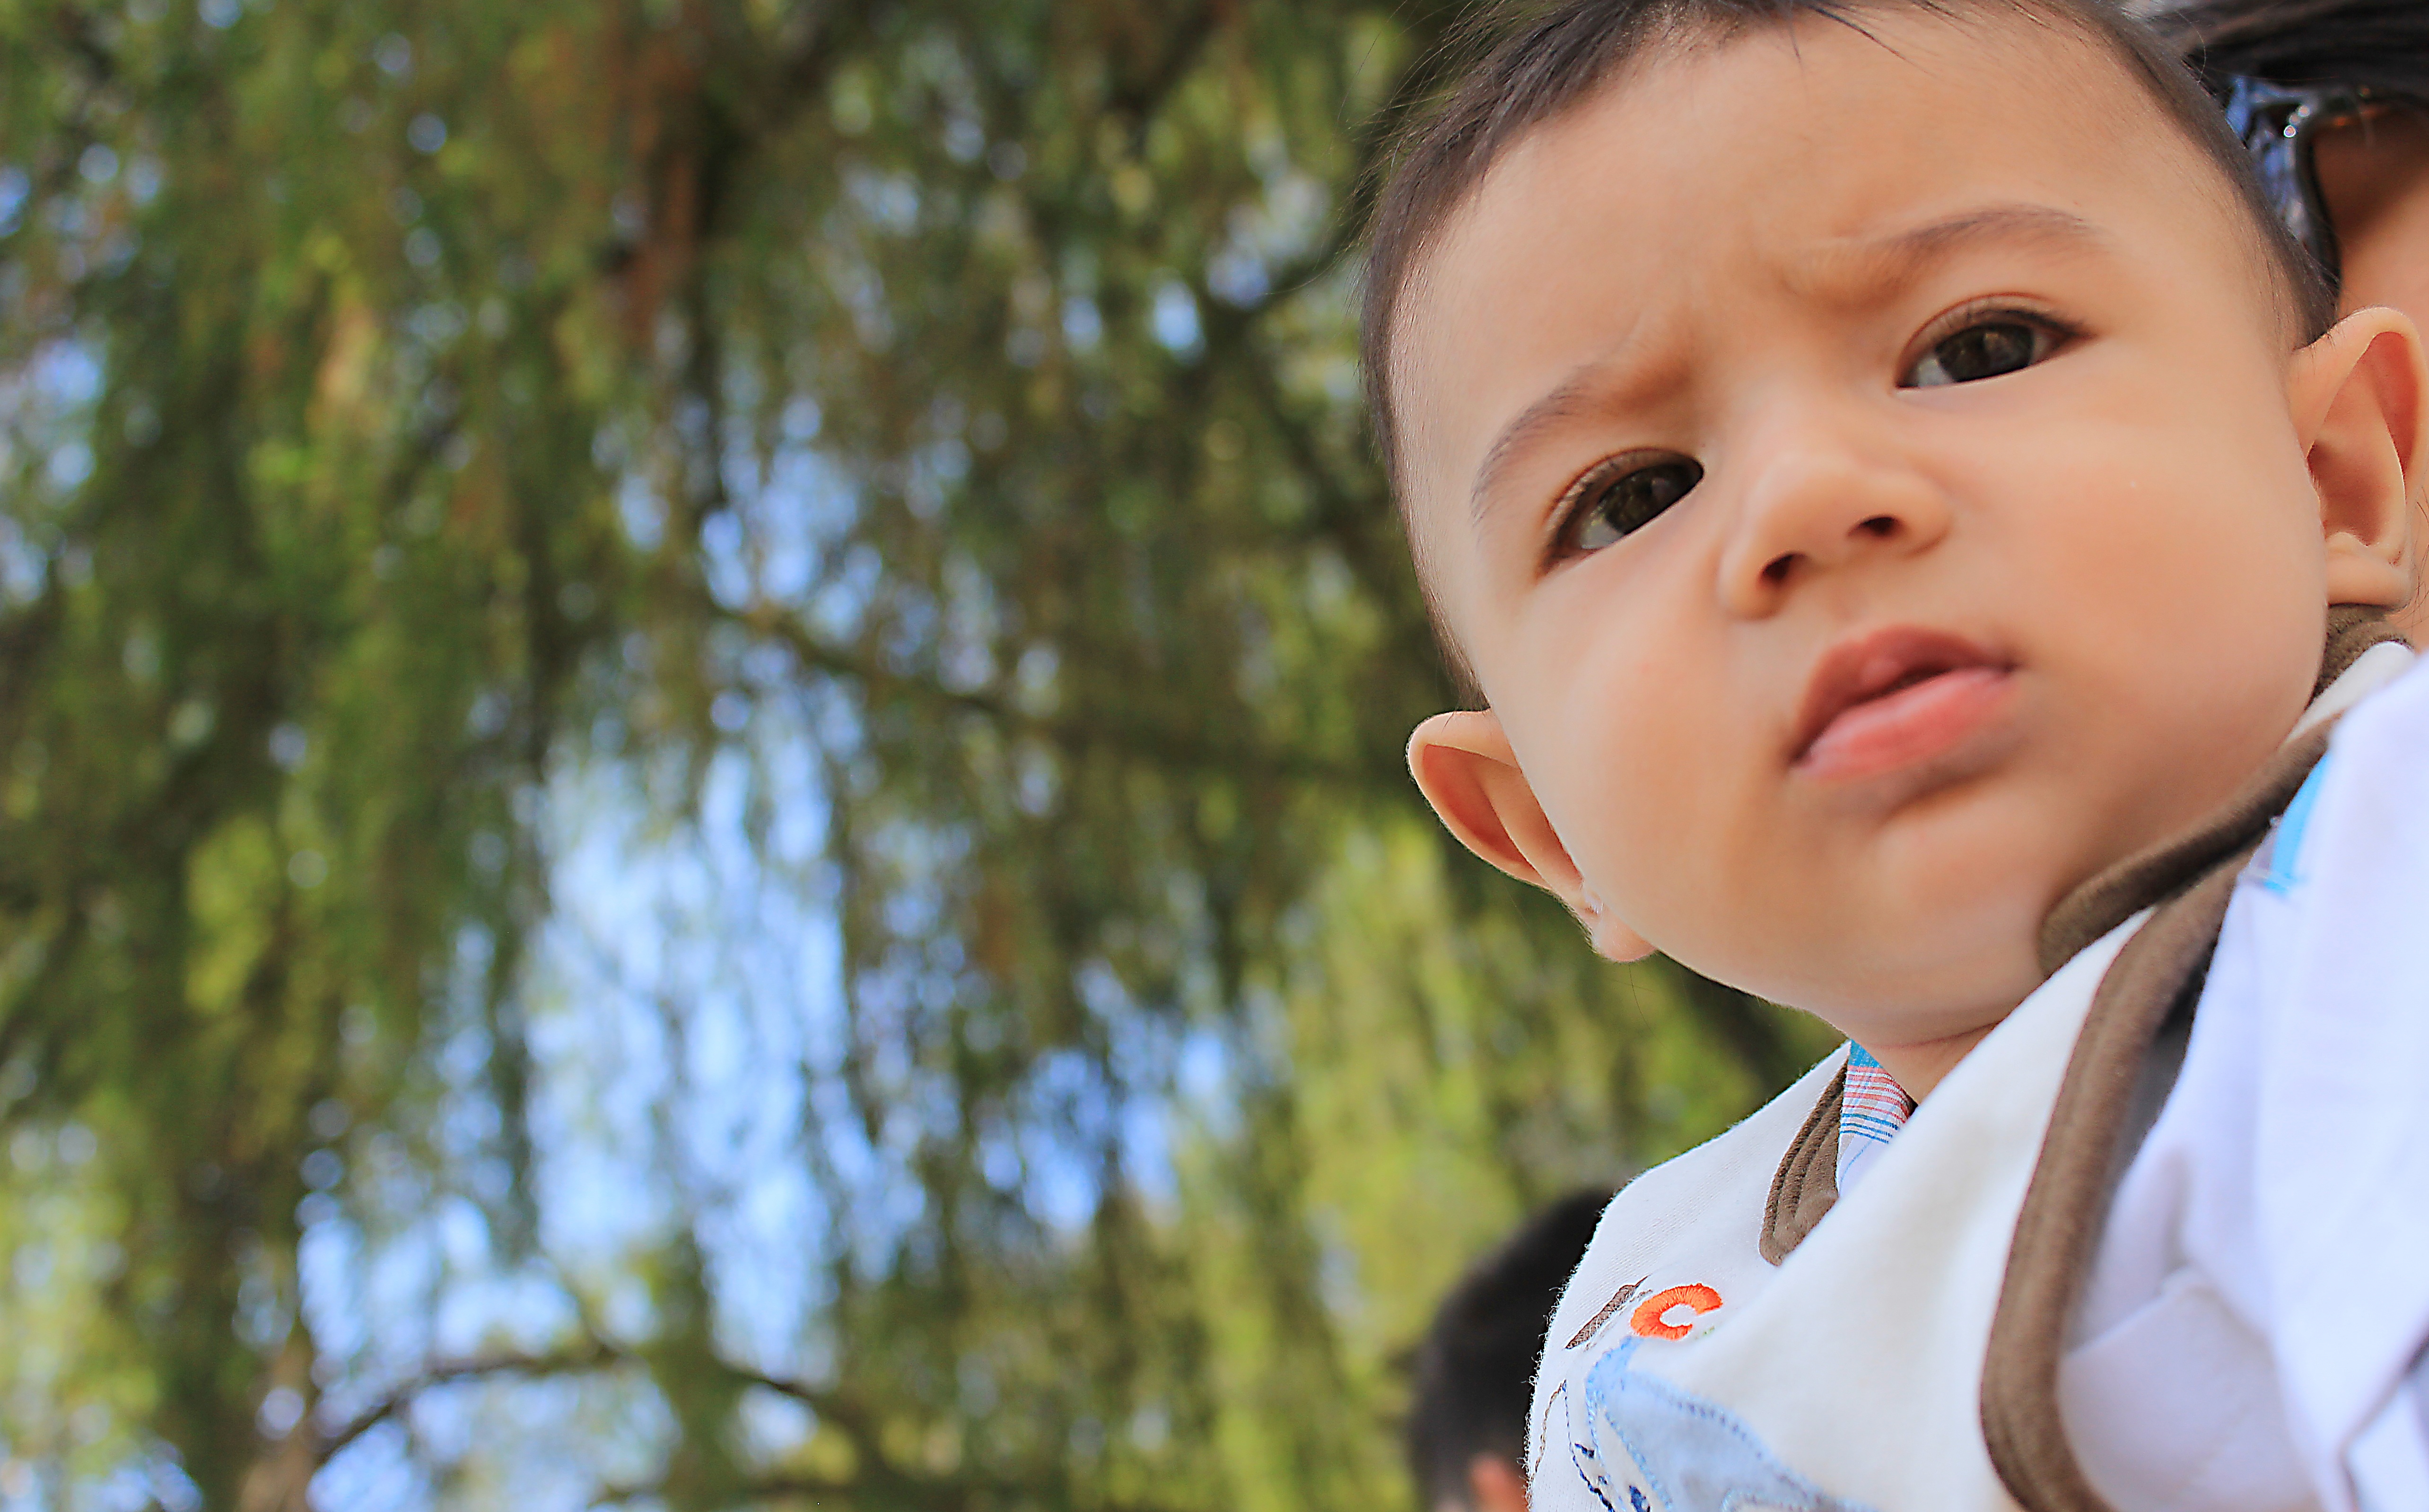
person, people, girl, love, portrait, spring, autumn, child, baby, smile, potato, family, happy, infant, toddler, look, creature, happy children, child portrait, bebe, portrait photography